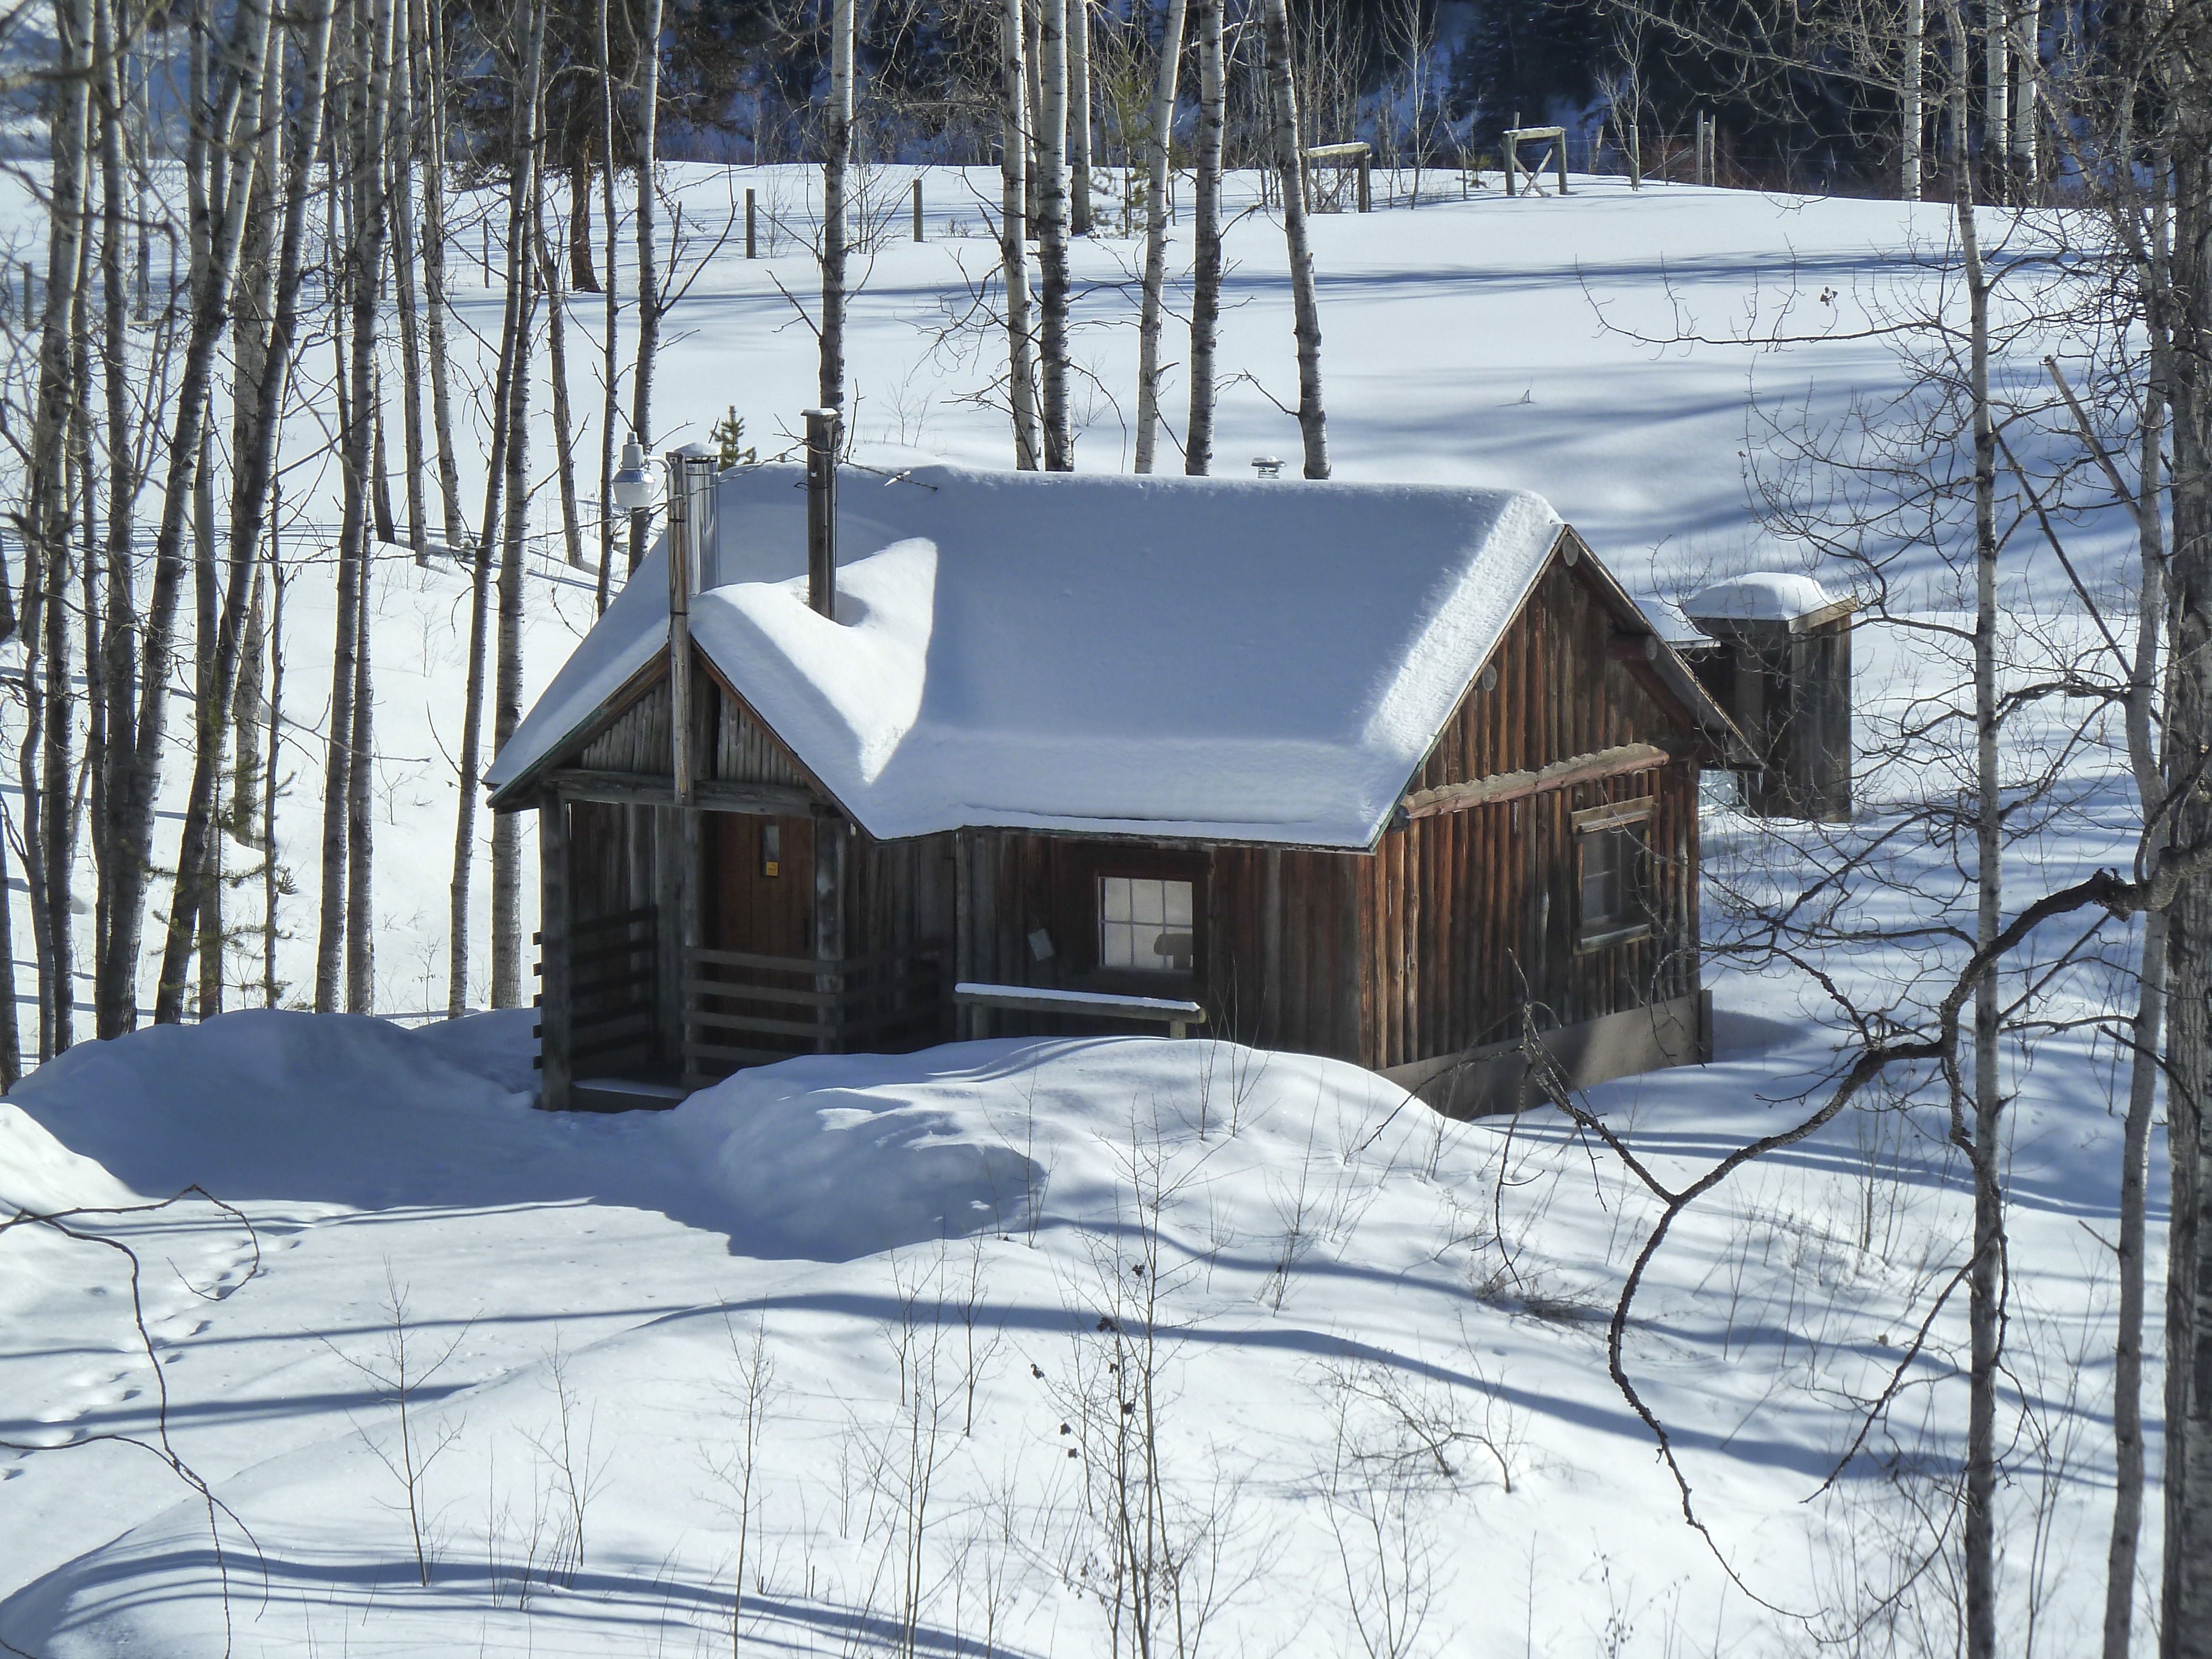
landscape, nature, snow, cold, winter, countryside, house, roof, building, home, country, hut, cottage, weather, landmark, season, outside, buildings, wooden, blizzard, log cabin, country style, outdoor structure, sugar house, old cabin